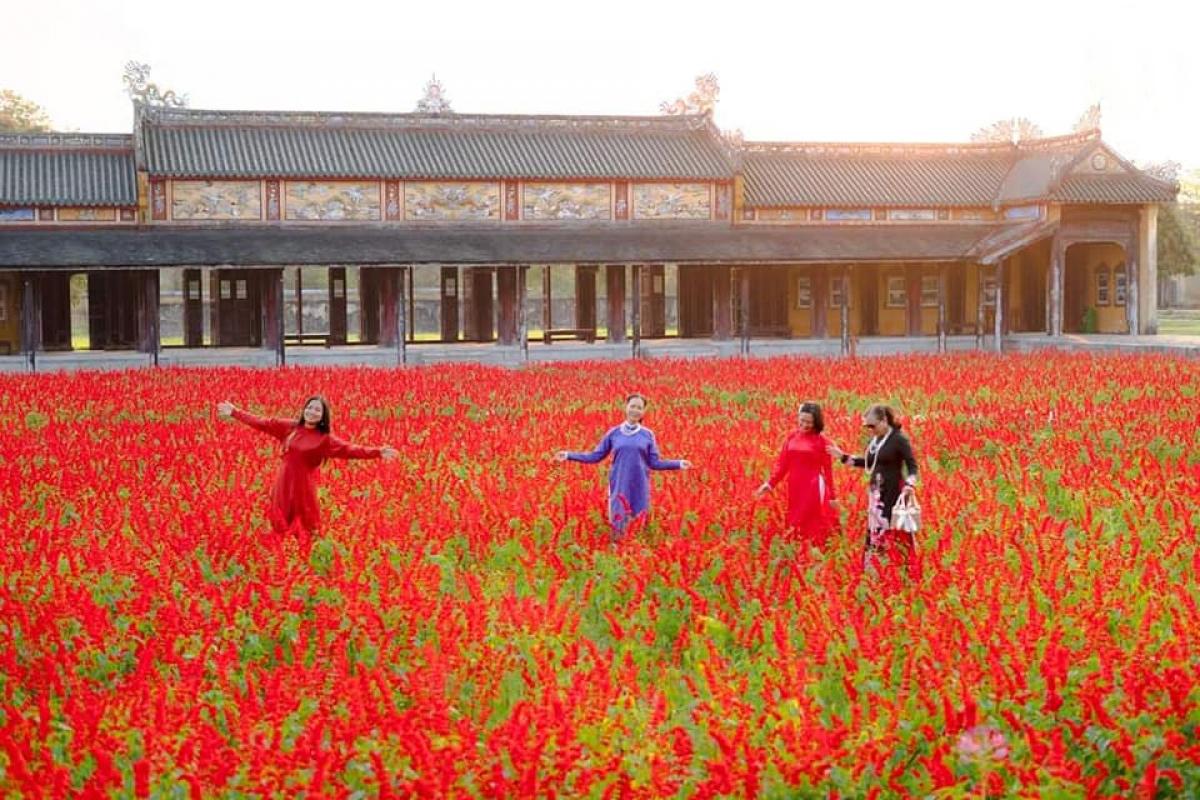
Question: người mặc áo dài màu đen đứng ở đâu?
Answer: đứng ở bên phải cùng